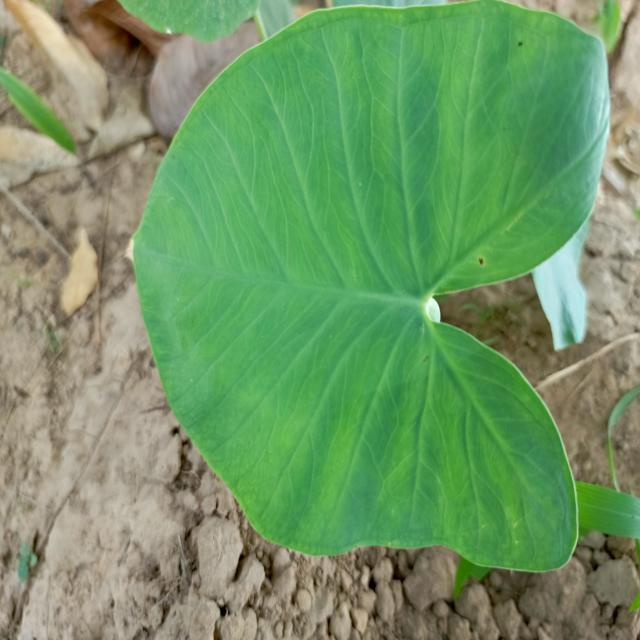
Label: Healthy